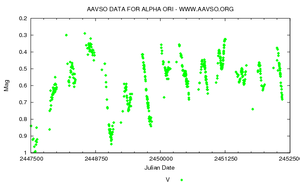
En astronomie, une étoile variable ou, par ellipse, une variable — anciennement, une étoile changeante ou une changeante — est une étoile dont l'éclat — la luminosité — varie au cours de périodes plus ou moins longues.